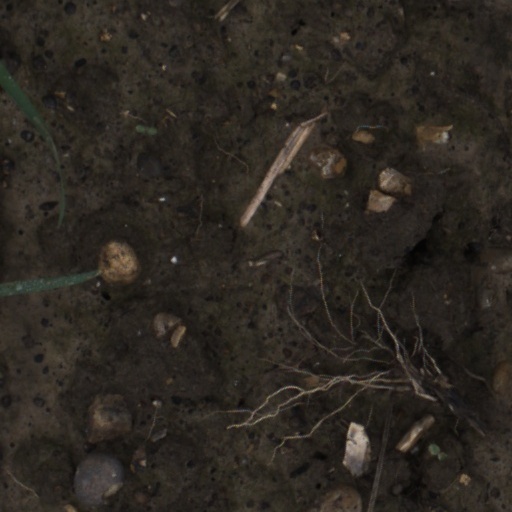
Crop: wheat